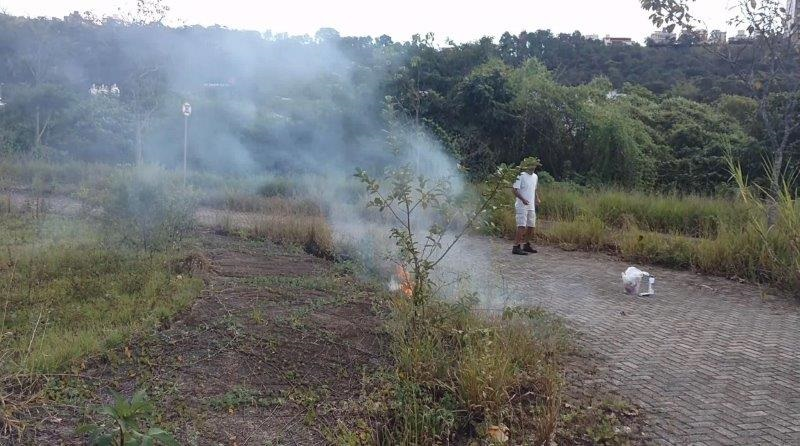
Fire: no
Smoke: yes